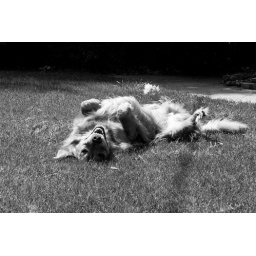
goofy smile in black and white